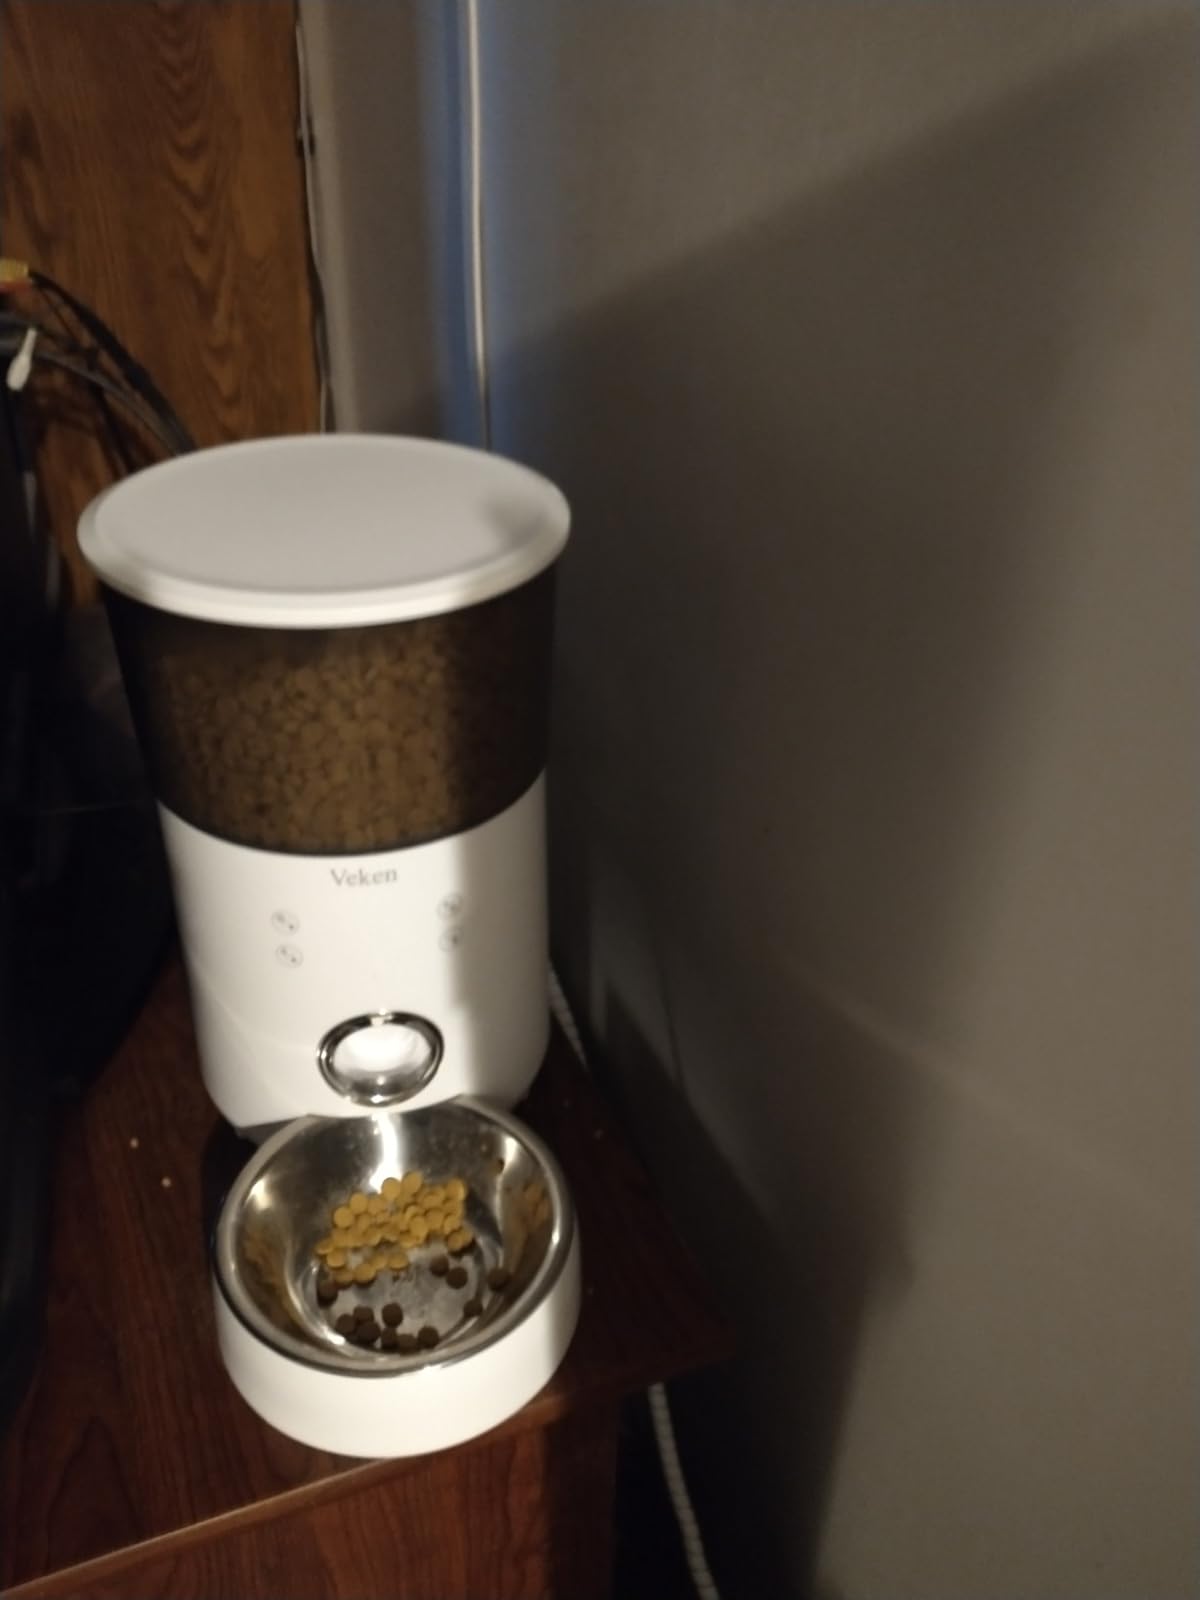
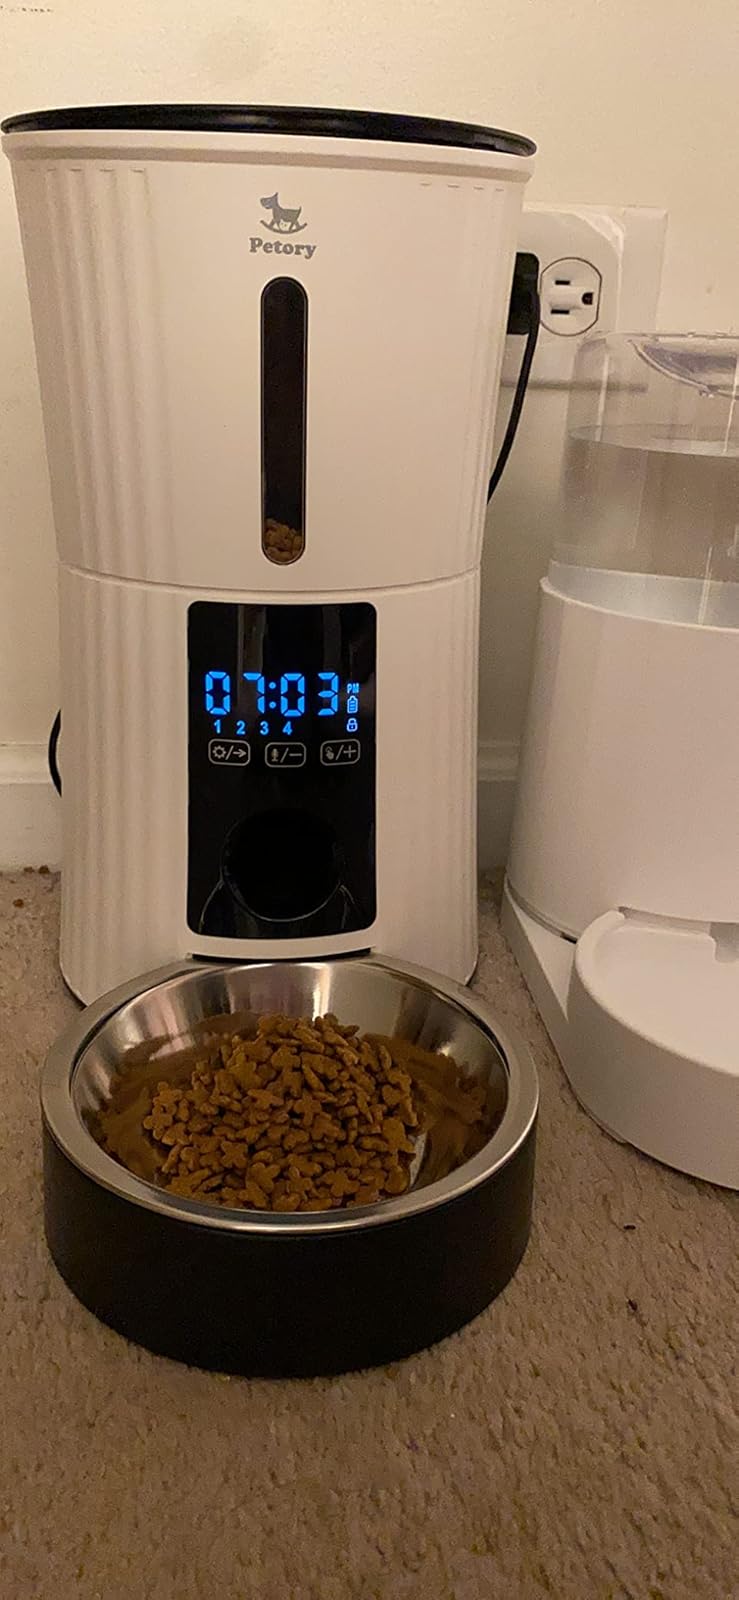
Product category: items_feeder
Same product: no